History of education in Scotland

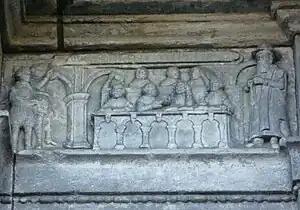
Carving of a 17th-century classroom with a dominie and his ten scholars from George Heriot's School, Edinburgh

The history of education in Scotland in its modern sense of organised and institutional learning, began in the Middle Ages, when Church choir schools and grammar schools began educating boys. By the end of the 15th century schools were also being organised for girls and universities were founded at St Andrews, Glasgow and Aberdeen. Education was encouraged by the Education Act 1496, which made it compulsory for the sons of barons and freeholders of substance to attend the grammar schools, which in turn helped increase literacy among the upper classes.